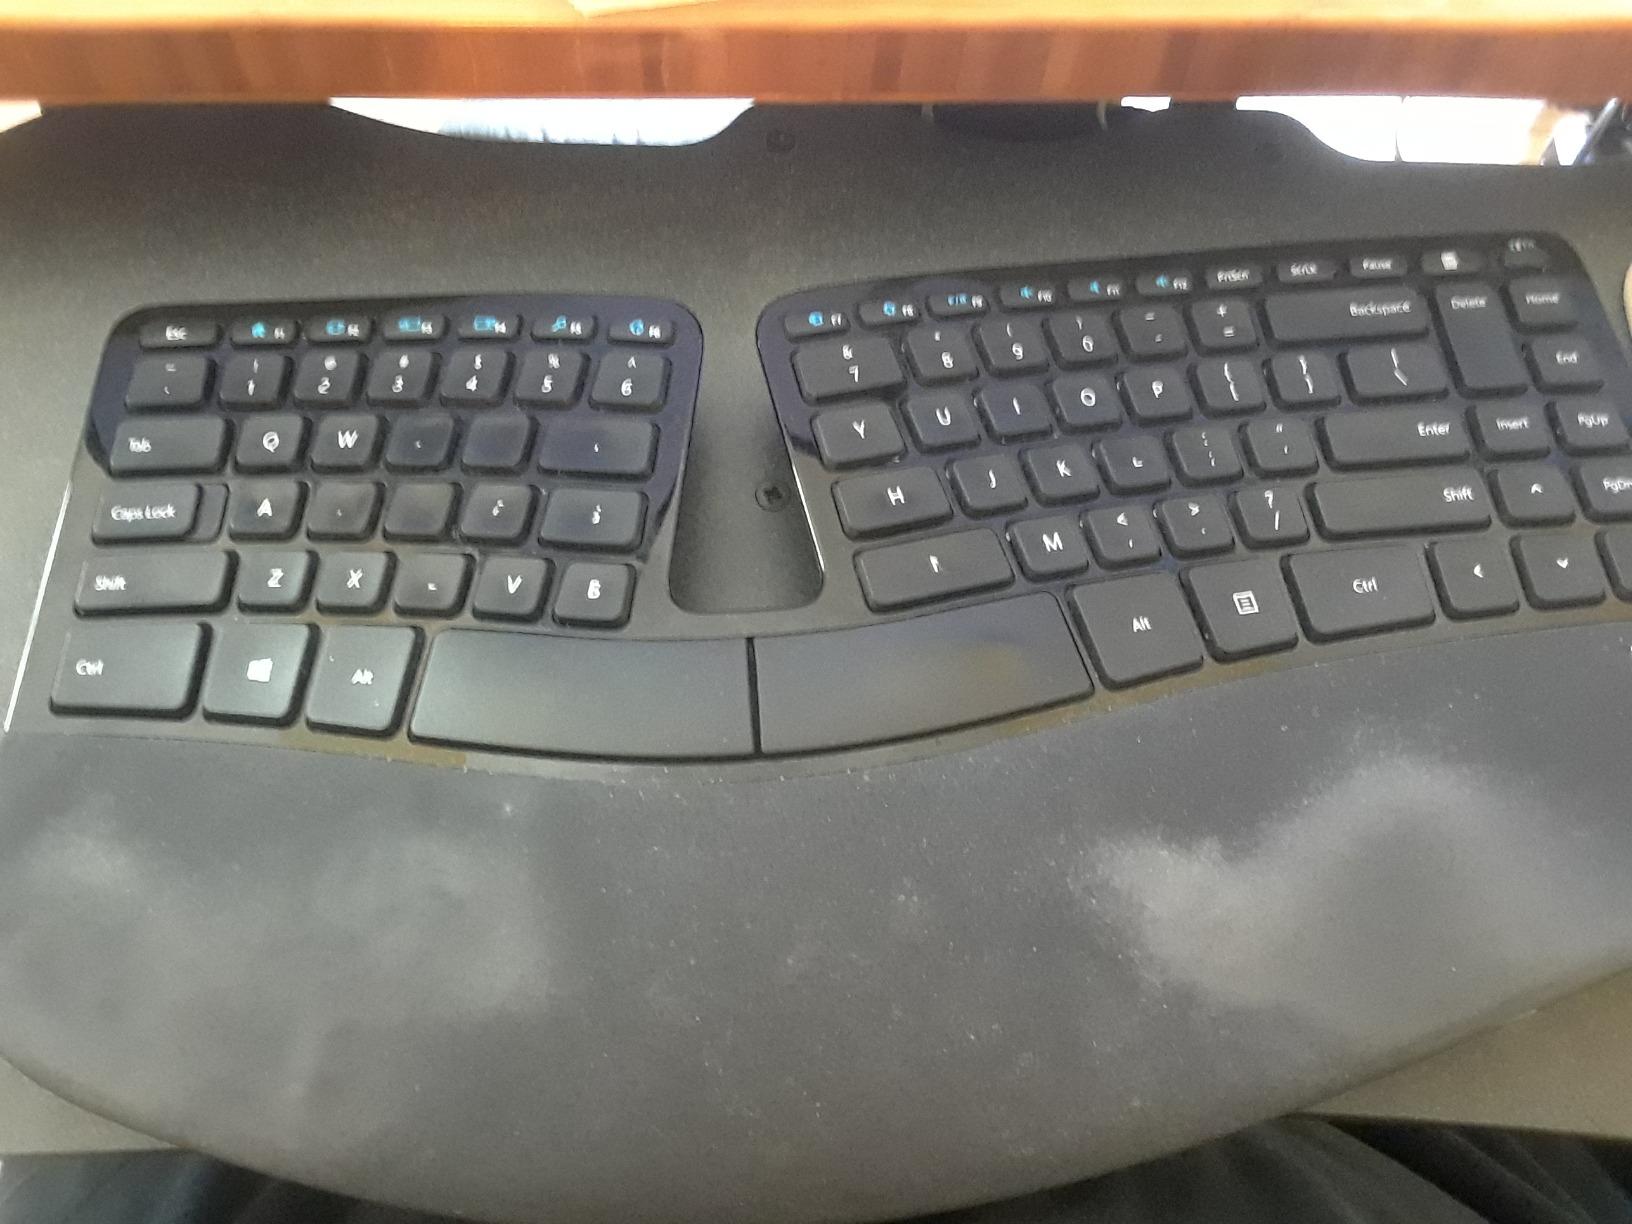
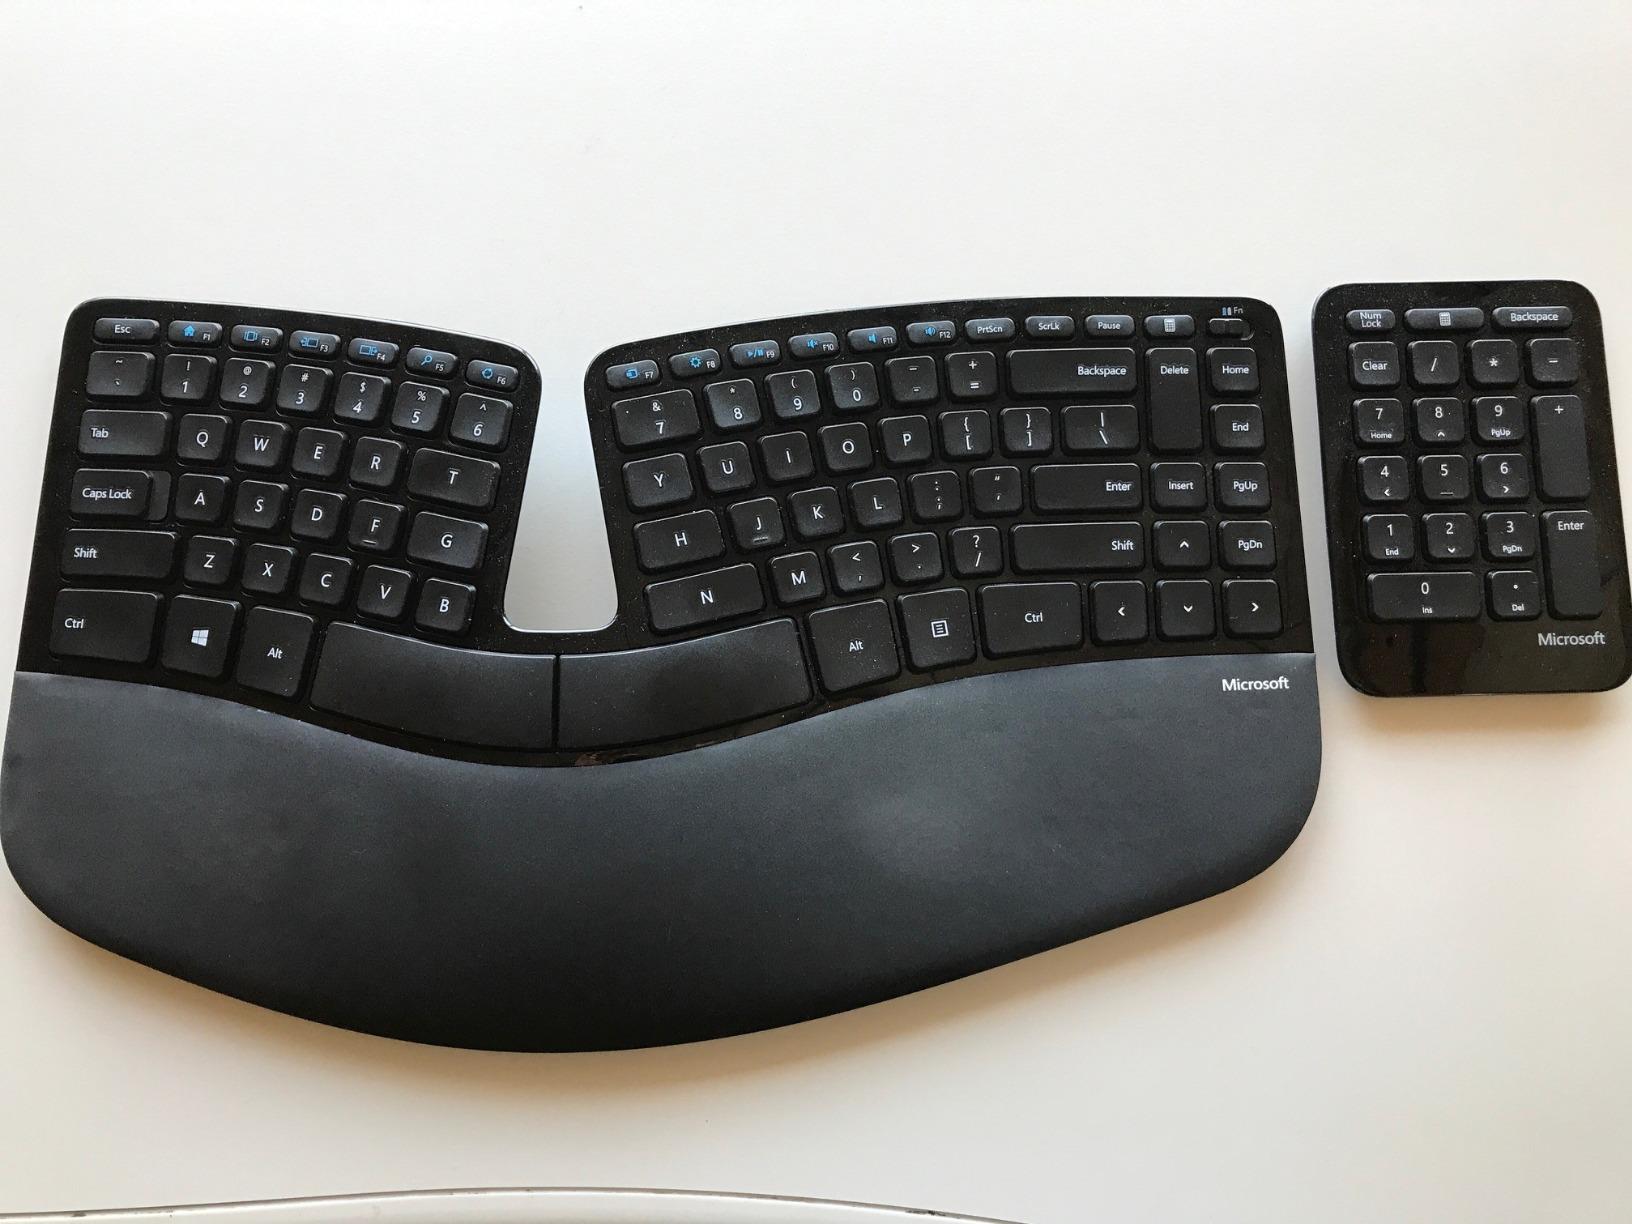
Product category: keyboard
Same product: yes